4-8-2

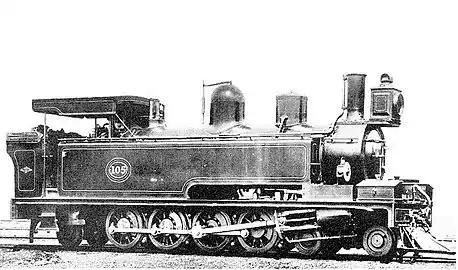
NGR Class D

In 1888, the Natal Government Railways placed the first five of its eventual one hundred Class D tank locomotives in service. The locomotive was designed by William Milne, the locomotive superintendent of the NGR from 1877 to 1896, and was built by Dübs & Company. This was the first known use of the wheel arrangement.